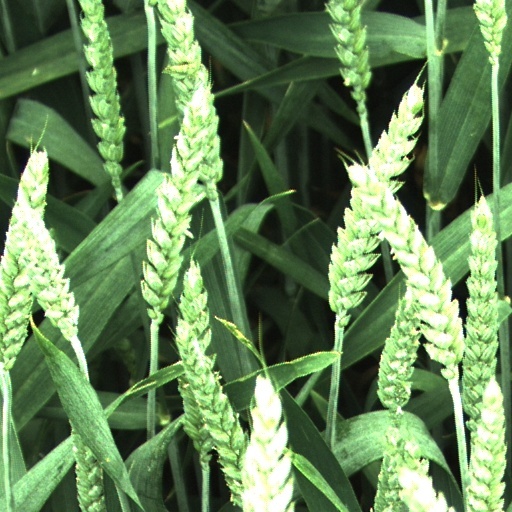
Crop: wheat